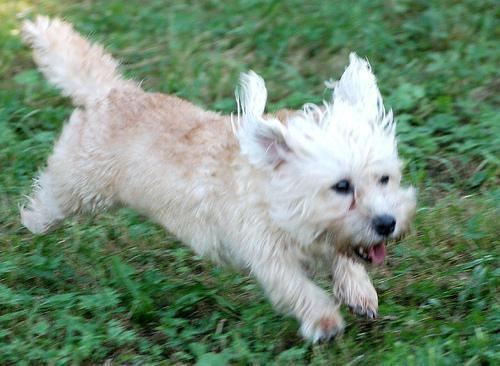
Dandie_Dinmont